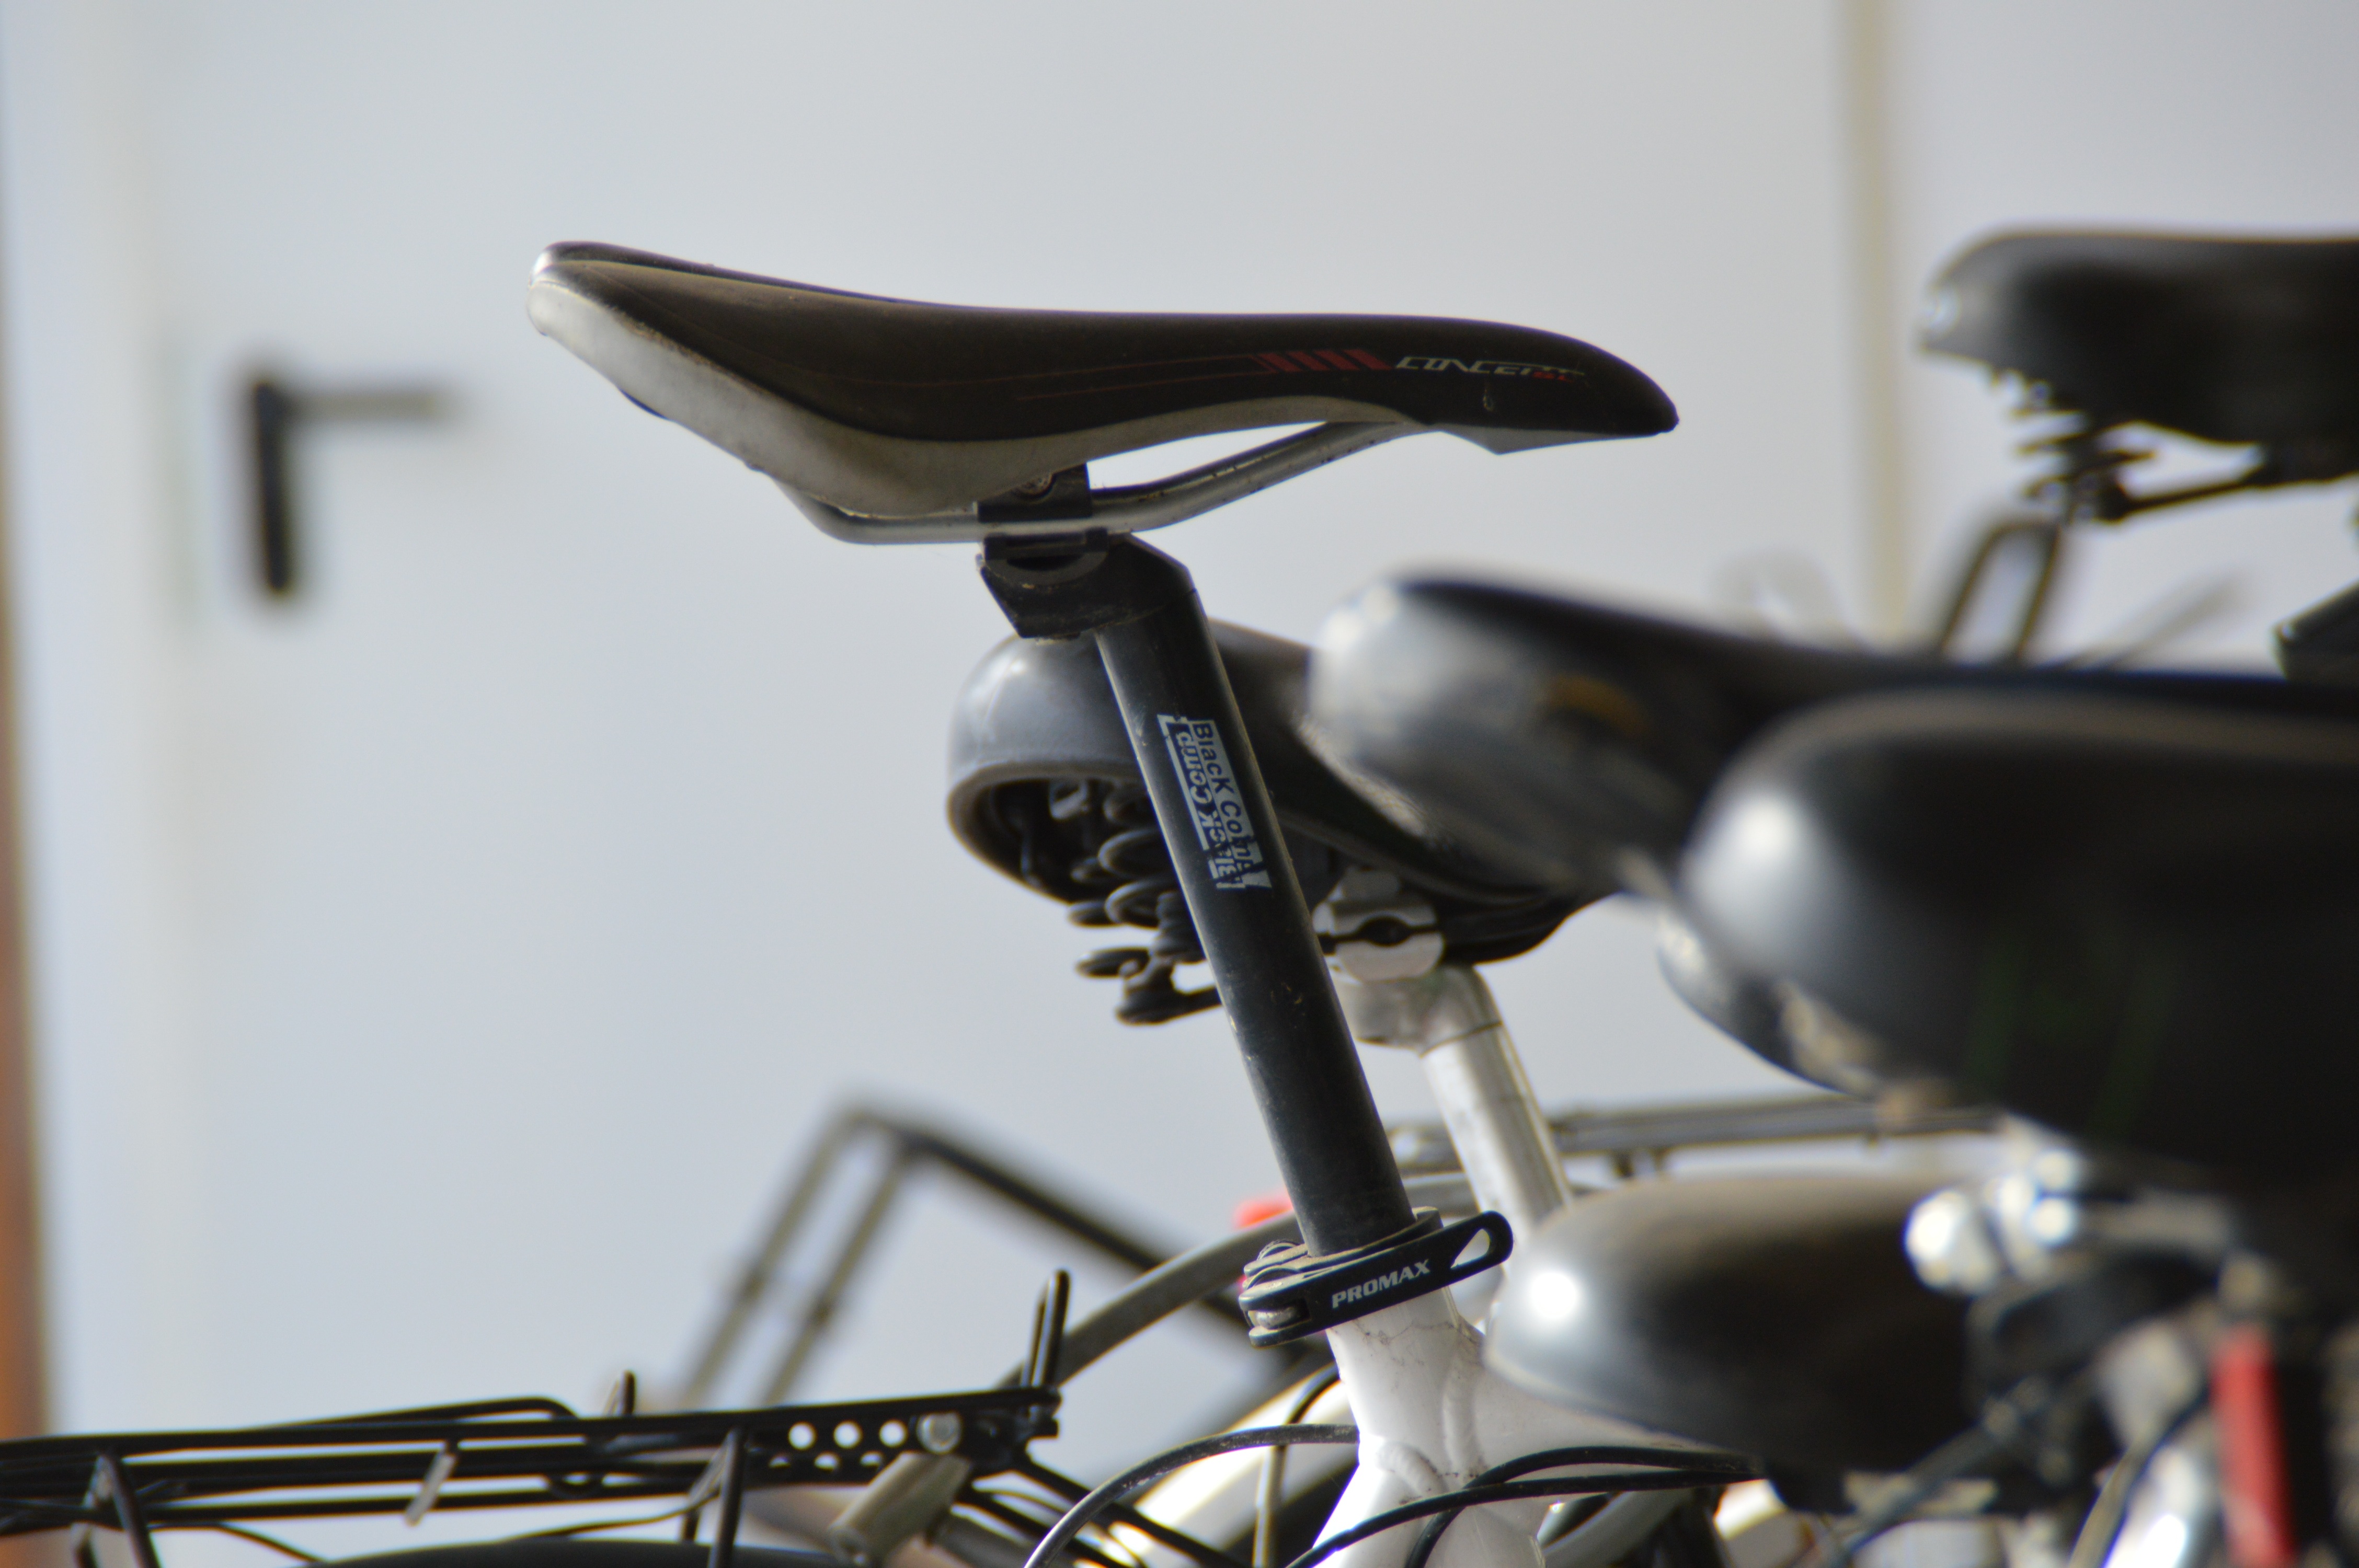
wheel, bicycle, bike, vehicle, sports equipment, mountain bike, saddle, bicycle frame, automotive exterior, road bicycle